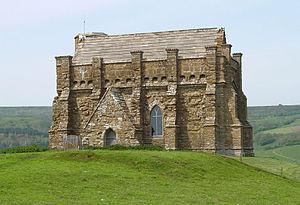
Abbotsbury est un petit village dans le sud-ouest du Dorset, en Angleterre.